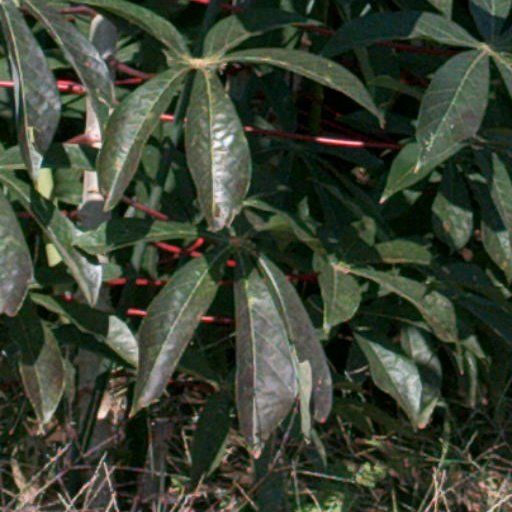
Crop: cassava